LaSalle Street Auto Row Historic District

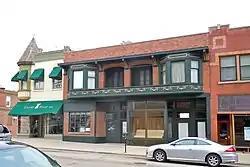

The LaSalle Street Auto Row Historic District is a set of fifteen buildings in Aurora, Illinois. The buildings reflect the growth of automobile retail in Aurora in the early 20th century.